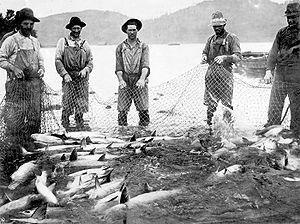
« Saumon » est un nom vernaculaire ambigu désignant chez les francophones plusieurs espèces de poissons de la famille des salmonidés :